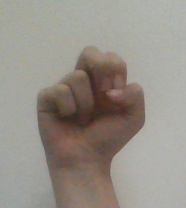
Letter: gaaf